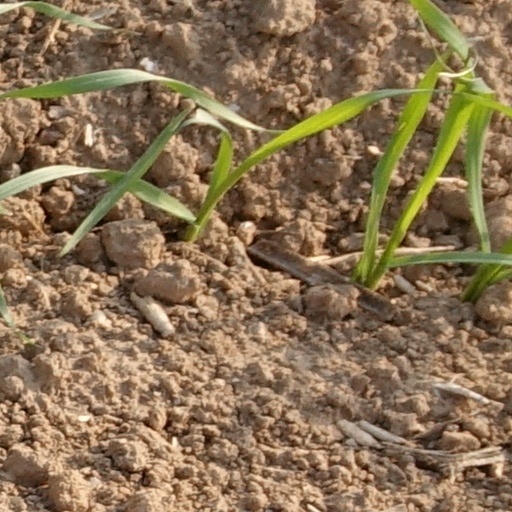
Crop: wheat